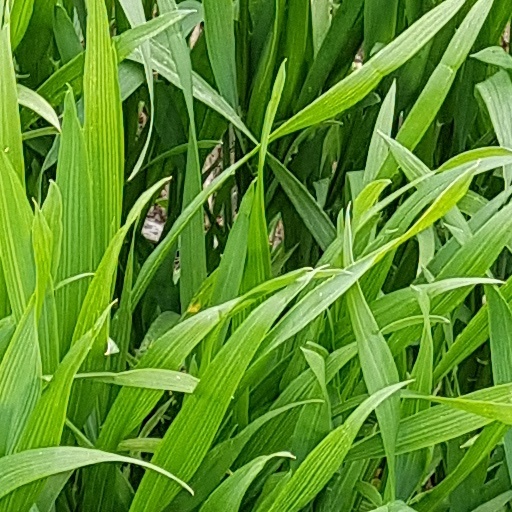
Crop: wheat